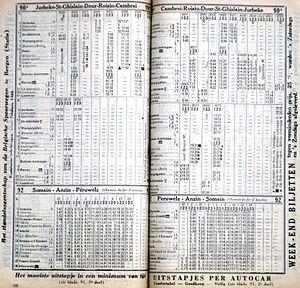
La ligne 92 est une ancienne ligne ce chemin de fer en Belgique. Elle reliait la gare de Péruwelz sur la ligne de Saint-Ghislain à Tournai avec la frontière entre la Belgique et la France, et continuait vers la gare de Somain sur la ligne de Douai à Blanc-Misseron.
Le chemin de fer de Somain à Péruwelz, plus souvent nommé ligne Somain – Péruwelz, situé dans le département du Nord, a été l'un des premiers chemins de fer de France. Il a été concédé le 24 octobre 1835 et ouvert entre 1838 et 1874. La dernière section ouverte au départ de Vieux-Condé traverse la frontière belge pour desservir Péruwelz en Belgique. L'exploitation se faisait sous le nom du Chemin de fer d'Anzin.